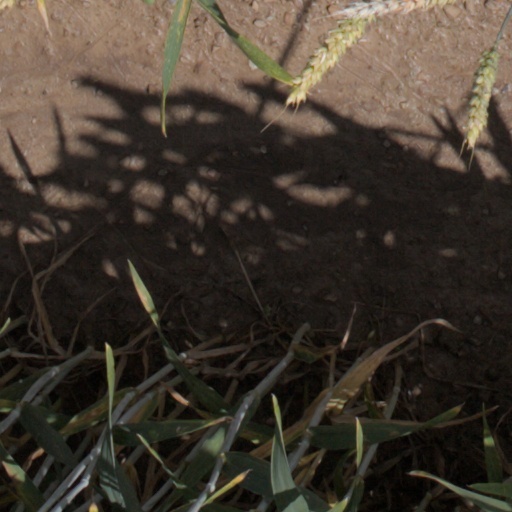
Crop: wheat